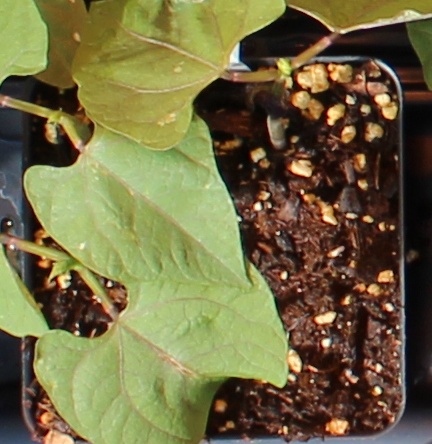
Label: Blackbean